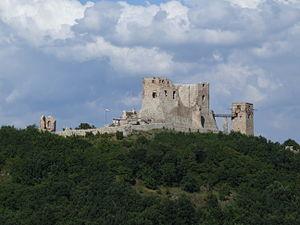
Csesznek est un village dans le comitat de Veszprém en Hongrie, célèbre pour son château médiéval.